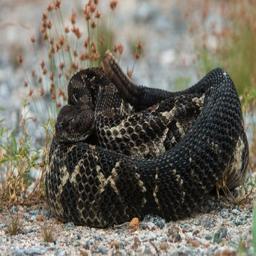
Animal: snakes